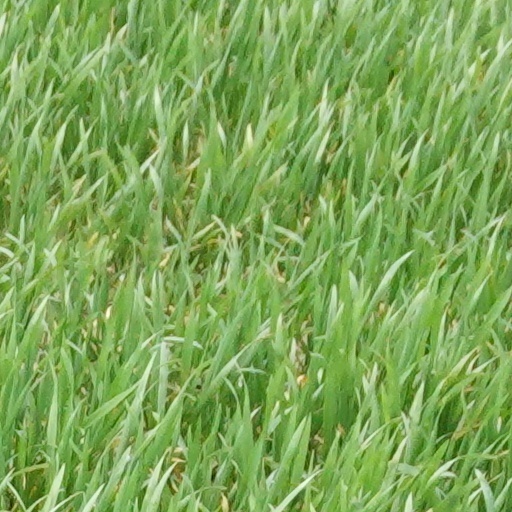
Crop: wheat